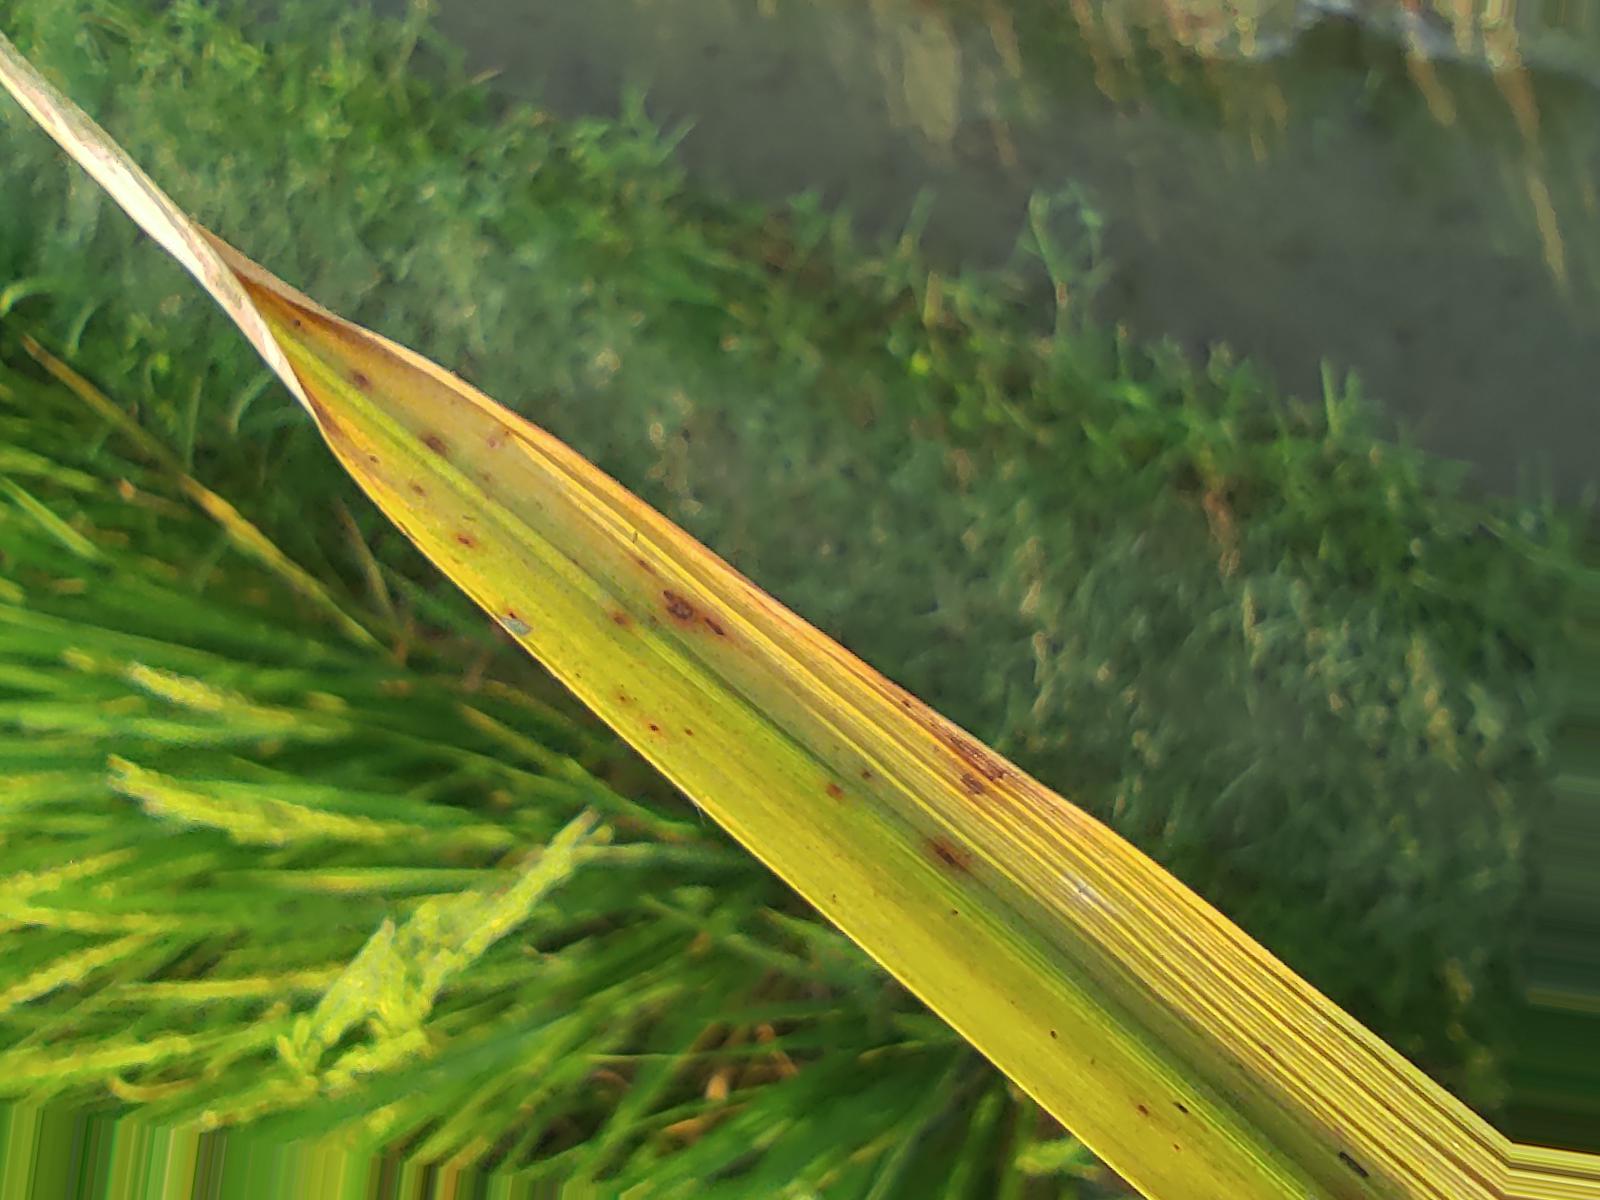
Nhãn: Bệnh Đốm Nâu ( Brown spot )